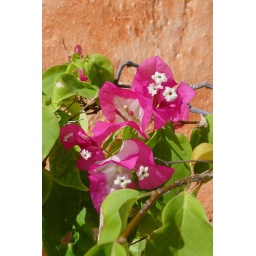
3-0470 Flower - pink & white against adobe wall